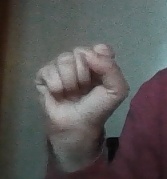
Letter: saad